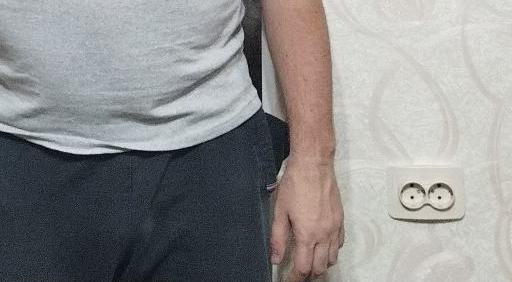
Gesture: no_gesture